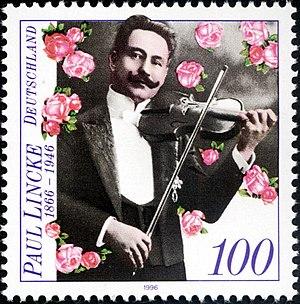
Paul Lincke est un compositeur allemand. Il est considéré comme le «père» de l'opérette berlinoise à l'instar de Johann Strauss pour Vienne et Jacques Offenbach pour Paris. Ses compositions les plus connues sont « Berliner Luft », l'hymne officieux de Berlin, tiré de son opérette Frau Luna et « Das Glühwürmchen », de son opérette Lysistrata.